Rolladen-Schneider LS3

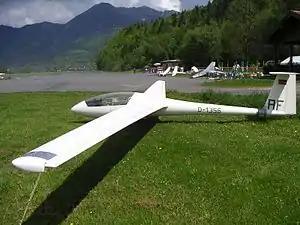

The Rolladen-Schneider LS3 is a 15 metre single-seat glider produced by Rolladen-Schneider from 1976 to 1983.